Florida in the American Civil War

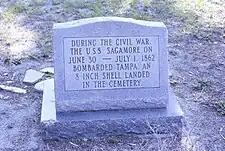
Marker in Oaklawn Cemetery where a shell fell during the Battle of Tampa

After Antietam, the 2nd, 5th, and 8th were grouped together under Brig. Gen. Edward A. Perry. Perry's Florida Brigade served in Anderson's Division of the First Corps under Lt. Gen. James Longstreet.